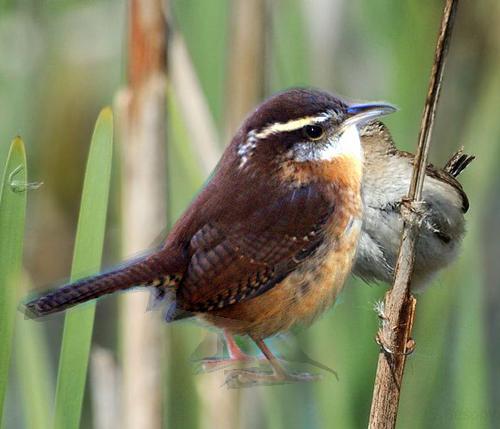
Bird species: Carolina_Wren
Bird type: landbird
Background: land